Pat Torpey

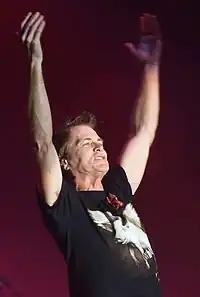
Torpey in 2011

Torpey had been noted as an accomplished backing vocalist with an extensive vocal range, often singing cover songs in the Mr. Big show during his encore, including singing Beatles songs during his drum solo. Due to Mr. Big's popularity in Japan and Asia, Torpey released two solo albums for the Japanese market in collaboration with Lanny Cordola and Chuck Wright, 1998's "Odd Man Out" and 1999's "Odd Man Out: Y2K". Several tracks from these albums were reworked from Cordola and Wright's previous band Chaos Is The Poetry.